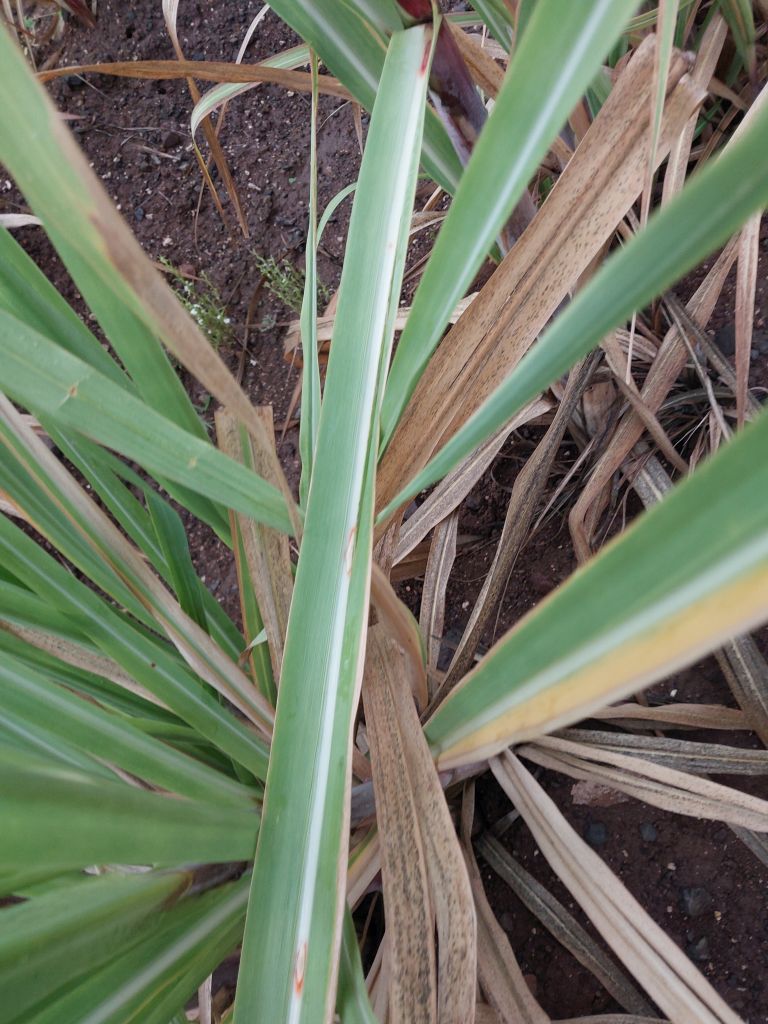
Label: Brown Spot